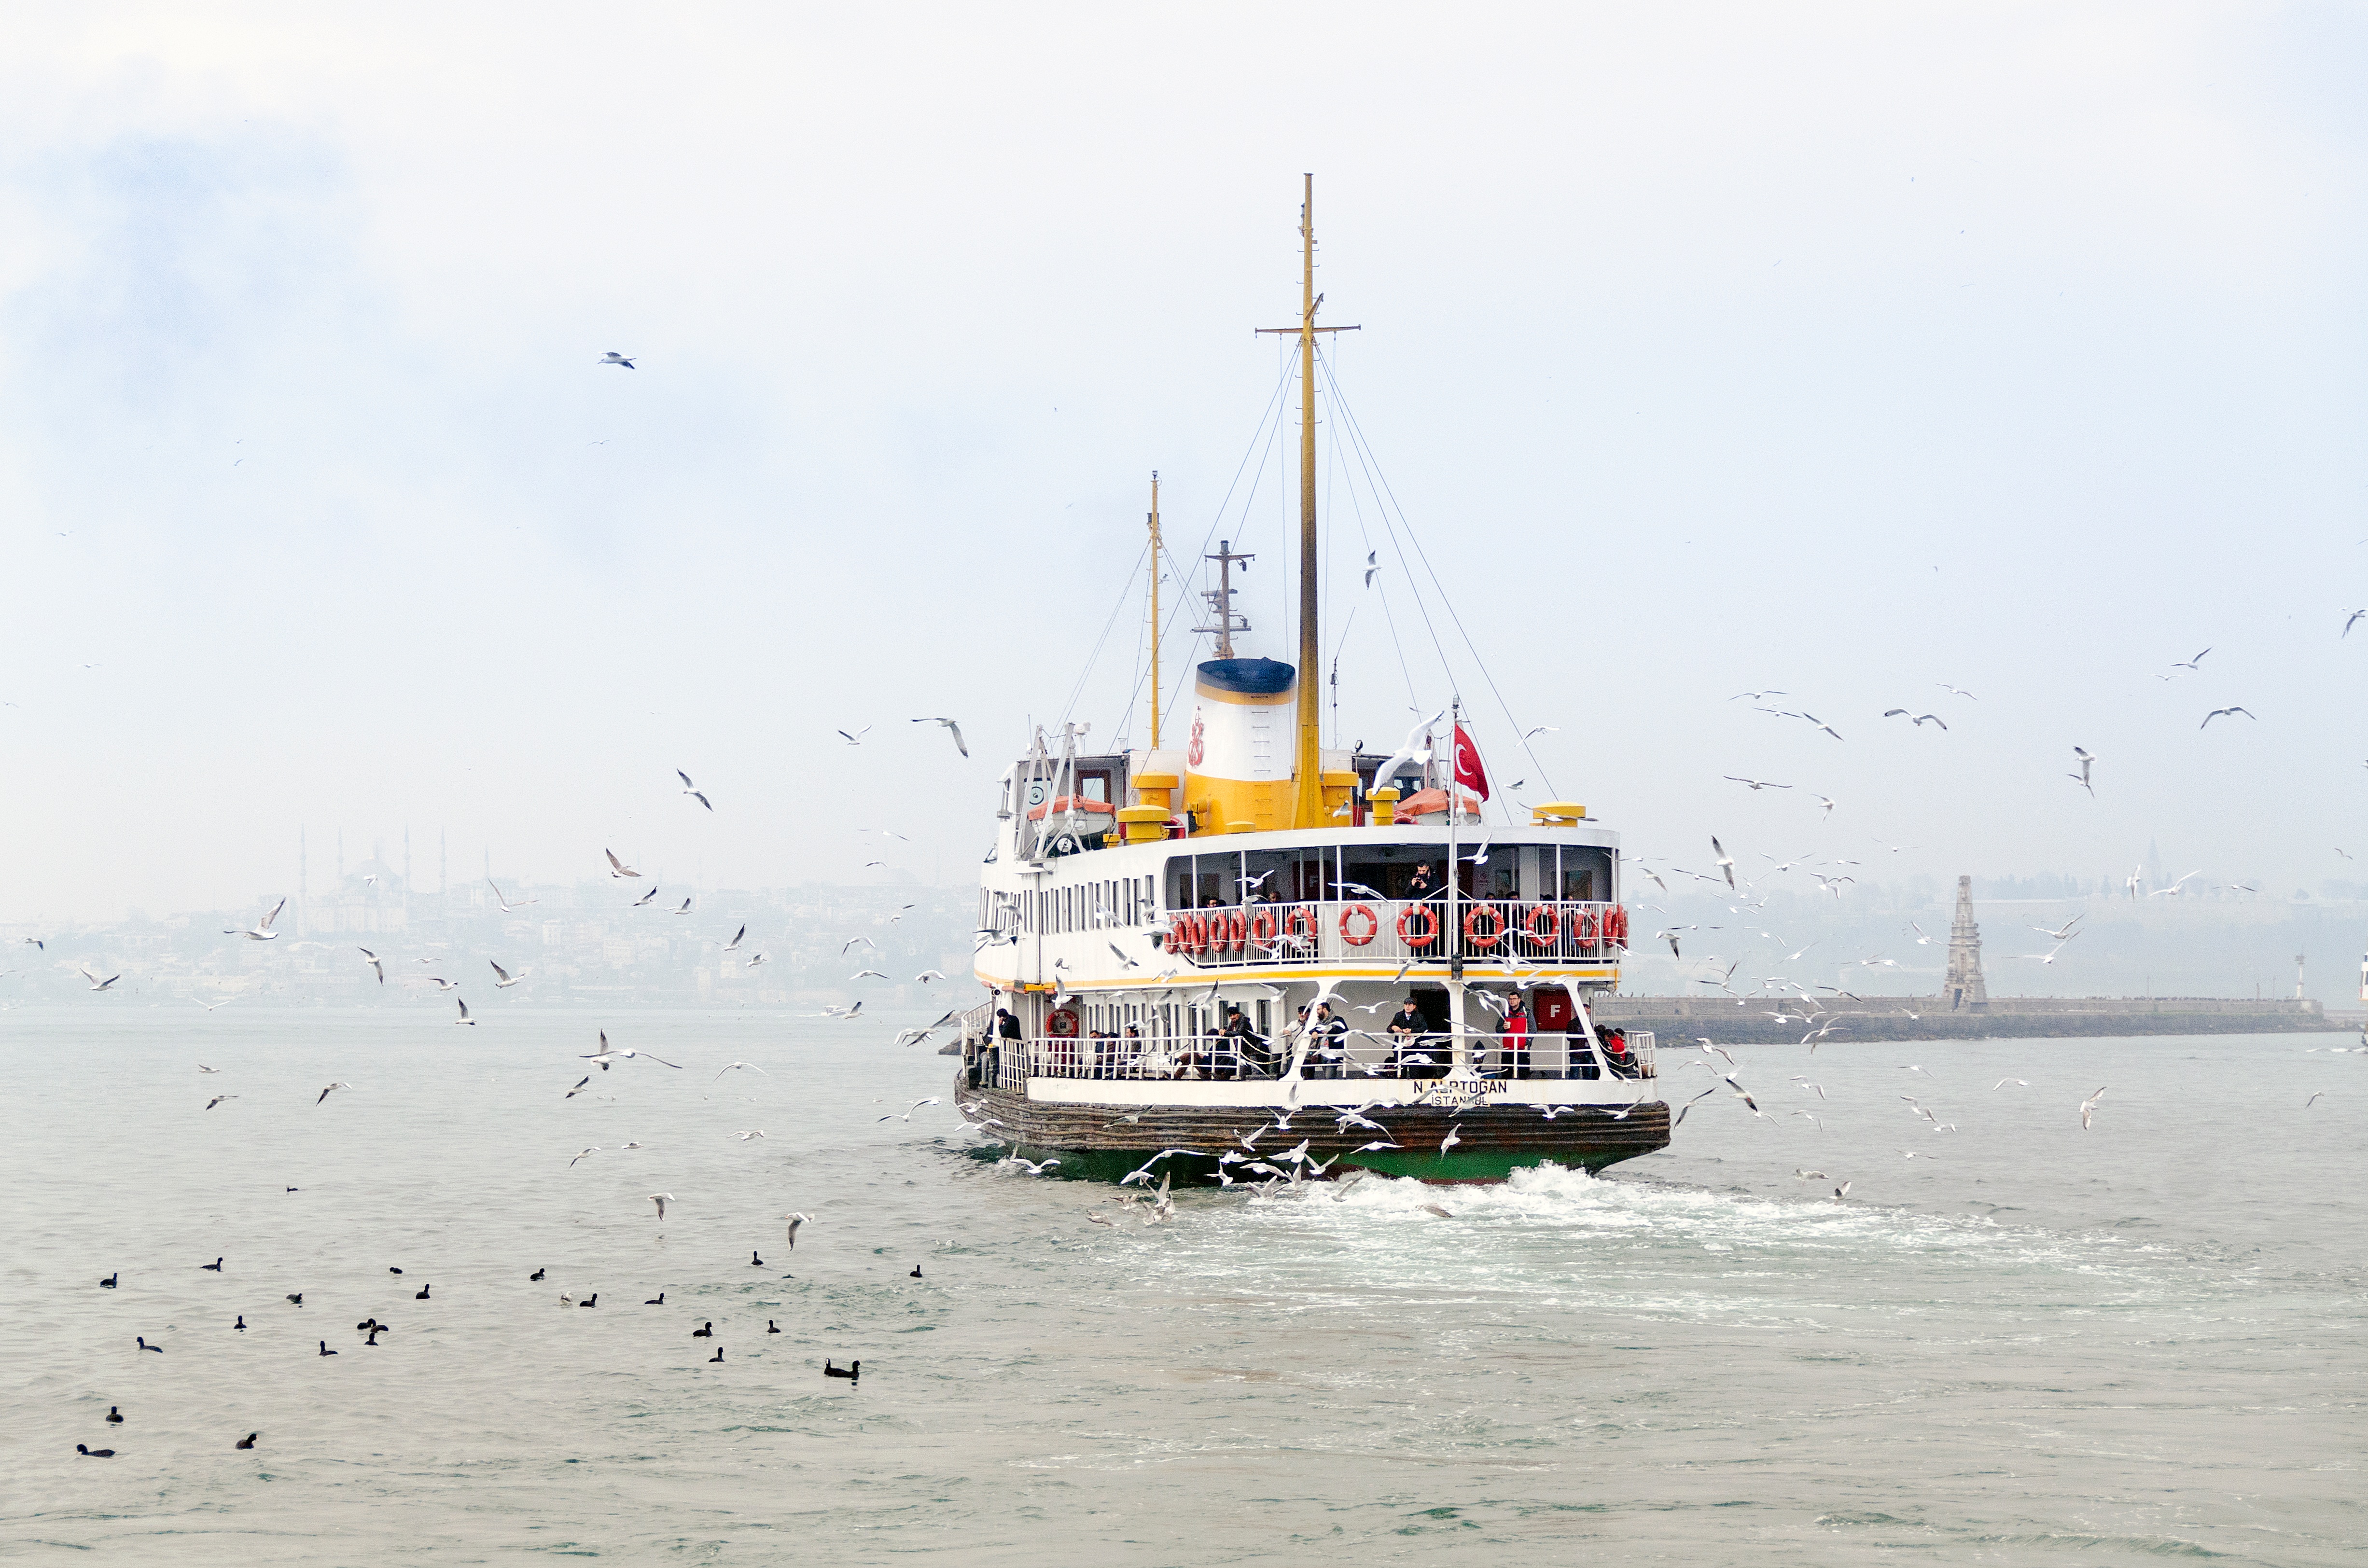
sea, coast, ocean, boat, ship, vehicle, weather, bay, arctic, ferry, tugboat, watercraft, fishing vessel, passenger ship